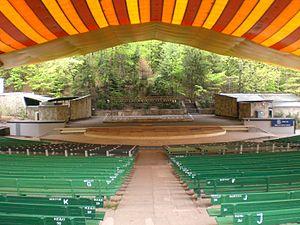
Le Festival de Sopot est un festival annuel de musique de variétés tenu à Sopot en Pologne.